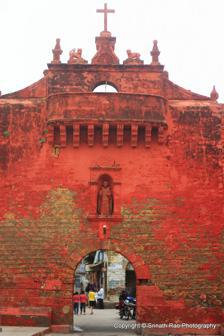
Building: Diu Fortress
Country: Unknown
Year built: 1535
Fort in India Diu Fortress Part of Diu Diu , Dadra and Nagar Haveli and Daman and Diu , India Gate of the Diu Fortress Map of Diu, 1729 (G. Child Sculpt., engraved by G. Child) Diu Fortress Coordinates 20°42′50″N 70°59′46″E / 20.714°N 70.996°E / 20.714; 70.996 Type Fort Site information Owner Government of India Controlled by Portugal (16th century–1961) India (1961–present) Condition Intact with partial ruins Site history Built 16th century Built by Portuguese Empire Materials Sandstone and lime mortar The Diu Fortress ( Portuguese : Fortaleza de Diu or formally Fortaleza de São Tomé ) is a Portuguese-built fortification located on the west coast of India in Diu . The fortress was built as part of Portuguese India 's defensive fortifications at the eastern tip of the island of Diu during the 16th century. The fortress, which borders on the town of Diu, was built in 1535 subsequent to a defense alliance forged by Bahadur Shah , the Sultan of Gujarat and the Portuguese when Humayun , the Mughal Emperor attempted to annex this territory. It was strengthened over the years, till 1546. The Portuguese ruled over this territory from 1537 until the Indian invasion of December 1961 . Today it is a landmark of Diu and one of the Seven Wonders of Portuguese Origin in the World . History Before the Portuguese built the fortress in 1535, the ancient history of the place was linked to several kings and dynasties. The island was occupied by the Chavda Rajputs in the 9th century, and later by the Vaghela dynasty .  The island would later come under the control of the Gujarat Sultanate . Full view of Diu Fortress towards the sea Sultan Bahadur Shah of Gujarat sought the help of the Portuguese when Mughal Emperor Humayun was getting ready to attack Gujarat and annex Sultan's territory. The Portuguese thus got the right opportunity, which they were seeking for long, to get a foothold on the Diu island to build a fort for the protection of their trade. In the past, in 1501, 1521 and 1531 they had made attempts to seize the island by force but had failed. In 1531, Nuno da Cunha (1487 – 5 March 1539) who was the governor of Portuguese possessions in India from 1528 to 1538, was under orders from the King of Portugal to build a fort at Diu to strengthen its flourishing spice trade . He launched a strong military attack to annex Diu from the Sultan, with 100 vessels and 8000 men, including 3000 Portuguese. But this campaign could only achieve bombing of Diu without getting any foothold on the island. Portuguese forces could at best torment the nearby coast. They attacked again in 1532 and 1533 but without success. But an opportunity finally knocked on their door in 1535, when the Sultan sought their help to defend against Humayun's forces. Taking full advantage of this situation, the Portuguese diplomatically signed a defense treaty ( Treaty of Bassein (1534) ) with the Sultan in 1535 under which they got permission to build a fort and also to position a garrison in the fort. In addition, it formalized full control of the Bassein island (the island which they had already bought from the Sultan during an earlier skirmish in 1533 and built a fort there). The Portuguese not only built a large fort at Diu by demolishing old fortifications that were existing on the island but continued to make it a formidable fortress by constantly strengthening it during the period from 1535 till 1546. After the Portuguese ambition to build a fort at Diu was met, there was total mistrust between the Sultan and the Portuguese on several issues. In 1537, in Diu harbor, the Sultan was killed in a fracas with the Portuguese. This resulted in a fight for the throne of the Sultanate of Gujarat by two claimants, but Governor Cunha's candidate lost. This put the Portuguese in a spot vis-a-vis the throne and they quickly repaired the damage by entering into a truce with the new Sultan, which was only a temporary reprieve. Siege of Diu (1538) Main article: Siege of Diu (1538) Ottoman cannon cast for the invasion of India. Taken in the capture of Aden in 1839 by Cap. H.Smith of HMS Volage . Tower of London . In 1538, the Turks , who were ill-disposed towards the Sultan of Gujarat and the Portuguese, mobilized a strong naval force comprising sixty-six ships and 20,000 soldiers. Starting from Egypt in 1538 they laid siege to the fort, repeatedly assaulted and intensely bombarding it. When the fort's forces were about to collapse, the Turks, for unknown reasons, lifted the siege and turned back to the Red Sea . Only 40 out of 400 men in the fort's Portuguese garrison had survived. This ended Turkish attacks on Portuguese India. In June 1538, the Sultan also attacked Diu, since during the previous year the Portuguese had occupied the fort as well as the city. Later history The rulers of Gujarat ( Mahmud III , nephew of Bahadur Shah) also tried to take control of the fort in 1545 and 1546 . However, they were repeatedly thwarted by the Portuguese under the military leadership of Dom João Mascarenhas and Dom João de Castro. After this, the Portuguese enjoyed uninterrupted control over the fort and Diu island, along with Daman and Goa. In 1670 an armed group of bandits from Muscat pillaged the fort and the town. In 1960, there were only 350 Portuguese soldiers garrisoned in the fort. " Operation Vijay " was launched by India on 19 December 1961 to end Portuguese colonial rule in Goa, Daman and Diu. After Diu had fallen, the Martyrs Memorial was erected close to the Collectorate office in Diu to commemorate the Indian soldiers who were killed in the capture of Diu. Geography The fortress-castle, known in Portuguese as 'Praça de Diu', is set within the Diu island, on the southern tip of the coast of Gujarat at the mouth of the Gulf of Cambay (also known as Gulf of Khambat ). The fort and the town are delimited on the east by the state of Gujarat, on the west by the Arabian Sea , on the north by the Kolak River and on the south by Kalai river. It borders the district of Daman , the town of Valsad and Junagarh district of Gujarat. Two bridges provide the connecting links to the town and fort. The secured fort provided sea access for trade and traffic with Cambay , Broach (now known as Bharuch ) and Surat in Gujarat. Structure Diu , inside the fortress – Light house and the moat Cannons made of brass on the fort wall Construction of the fort was started in October and completed in March, with the Portuguese forced labour putting their full might. The fortress is a large structure on the coast of the Diu island and commands views over the sea. It skirts the sea on three sides. The outer wall of the fort was built along the coastline. The inner wall had bastions on which guns were mounted. A double moat (outer one is a tidal moat) between the outer and inner walls provided security to the fort. The moat that separates the fortifications from the castle has been cut through sandstone rocks. A jetty built then on the northwestern side is still in use. The fort was provided with three entry gates. A bastion built earlier by the Sultan in the deep water channel, next to the fort walls, was further strengthened by the Portuguese. In the main entry gate, there are five large windows with stone galleries on the main front wall. From the fortress, a glittering view of the Panikotha fort located in the sea, off the coast opposite to Diu Fort, could be seen in the evenings. There are several cannons (some of them made of bronze appear well preserved) still seen at the top of the Diu fort. Also seen are collection of iron shells scattered around in the fort area. The fort is approached from a permanent bridge. The entrance gateway to the fort has an inscription in Portuguese. The bastion at the gate is named St. George. A large light house is also located at one end of the fortress. Even now the ruins of the walls, gateways, arches, ramps, bastions of the fort provide an impressive view of the extent of military defenses that the fort provided in the past. Within the fort, well laid out gardens have paths bordered by old cannons. Gallery Barbican Portuguese relic made of petrified wood in Diu Museum Diu relics made of petrified wood in Diu Museum Looking out into the sea from Fort ramparts Entry ramparts to the fort Gun position Diu fort's wall St. Paul's Church at Diu References